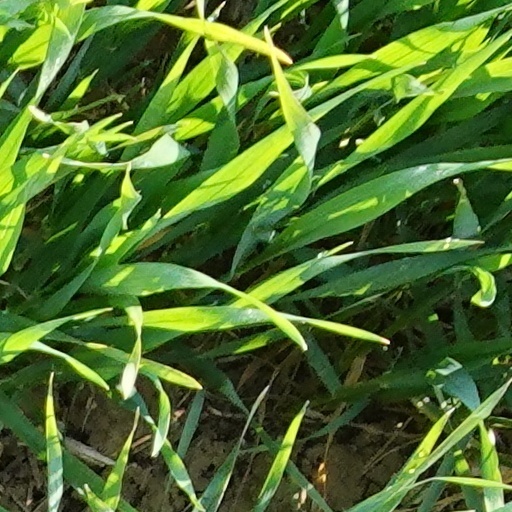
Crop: wheat